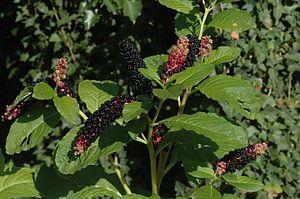
Phytolacca acinosa est une espèce de plantes de la famille des Phytolaccaceae.